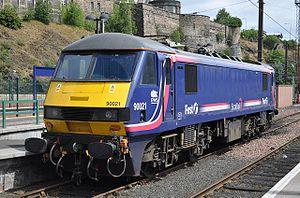
La Class 90 est une série de 50 locomotives électriques britanniques commandées par British Rail pour le programme de modernisation de son réseau à la fin des années 1980.